Liberato Marcial Rojas

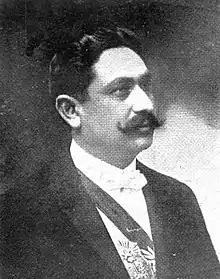
Liberato Marcial Rojas

Liberato Marcial Rojas Cabral (17 August 1870, Asunción – 22 August 1922) was provisional President of Paraguay from July 6, 1911 to February 28, 1912. He was President of the Senate of Paraguay at the time of becoming the President of the Republic. A journalist, he was a member of the Liberal Party.